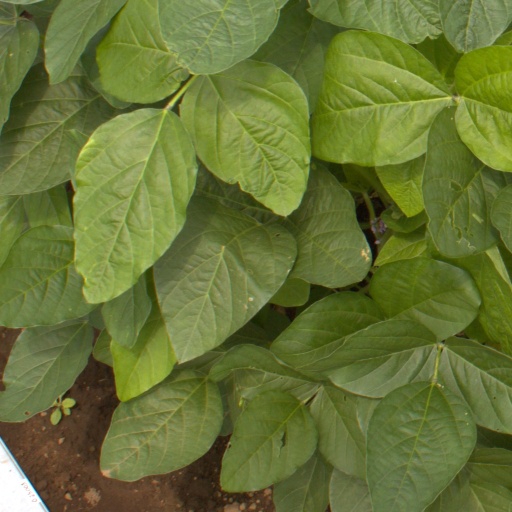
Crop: soybean